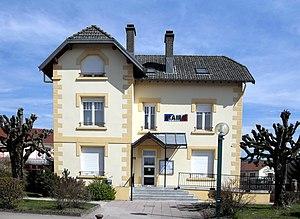
La mairie de Cheniménil
Cheniménil est une commune française située dans le département des Vosges, en région Grand Est.